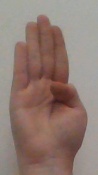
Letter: kaaf